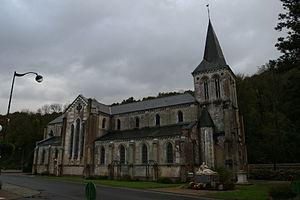
Église Saint-Laurent de Saint-Laurent-de-Brèvedent.
Saint-Laurent de Brèvedent est une commune française située dans le département de la Seine-Maritime en région Normandie.